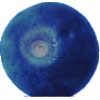
Label: images